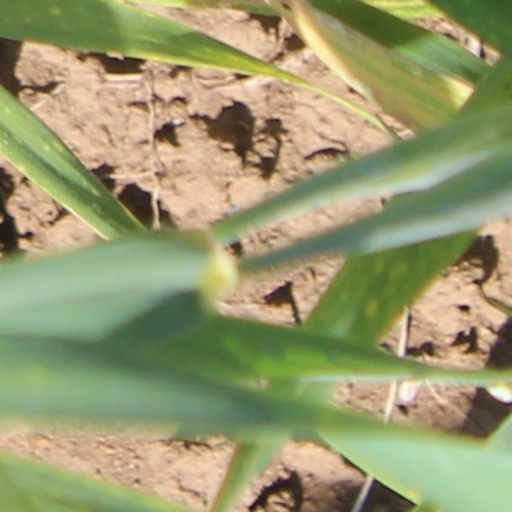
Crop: wheat